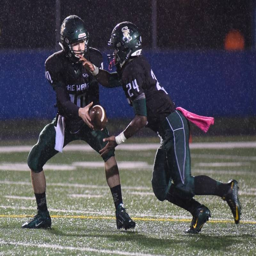
week - photos from the football game .